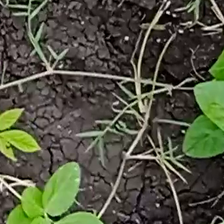
Weed species: Harali_(Cynodon_dactylon)